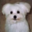
Label: dog